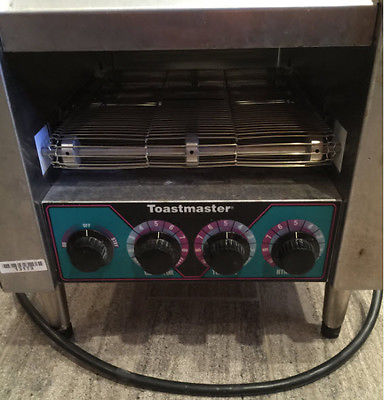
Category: toaster